Frederick Hotel (Loup City, Nebraska)

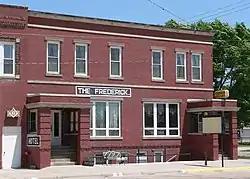
The hotel in 2010

The Frederick Hotel is a historic building in Loup City, Nebraska. It was built in 1913 for Viola Rosseter Odendahl, the daughter of hotelier Cyrus Rosseter and the widow of druggist Charles Odendahl. In 1939, the hotel was acquired by Odendahl's sons, and it closed down in the 1990s. The building has been listed on the National Register of Historic Places since October 16, 2002.